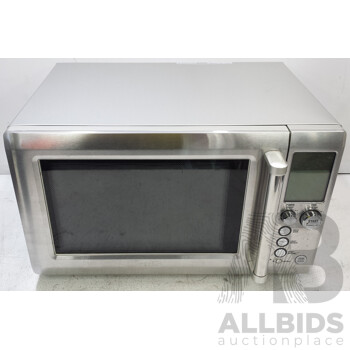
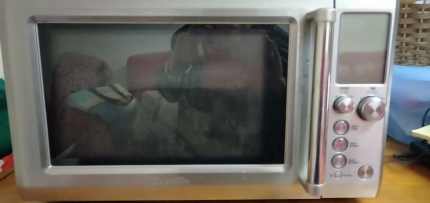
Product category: misc
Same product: yes